Modi'in-Maccabim-Re'ut

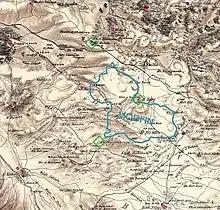
Three possible locations of historical Modi'in

During classical antiquity, a town named Modi'in ("Mōdeeim") existed in the general area of the modern city. It was the place of origin of the Maccabees, a group of Jewish rebel warriors who started and led the Jewish revolt against the Seleucid rule over Judea and the Hellenisation of its Jewish population. The revolt succeeded in driving out the Selucids, and the rededication of the Second Temple at the end of the revolt is commemorated by the Jewish holiday of Hanukkah. After expelling the Selucids, the Maccabees formed the Hasmonean dynasty, which ruled Judea in the 2nd and 1st centuries BCE.